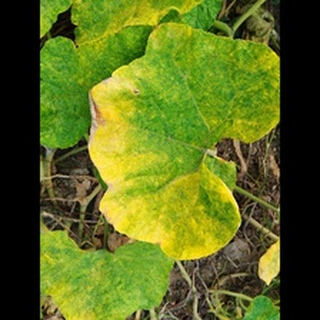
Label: pumpkin_mosaic_disease